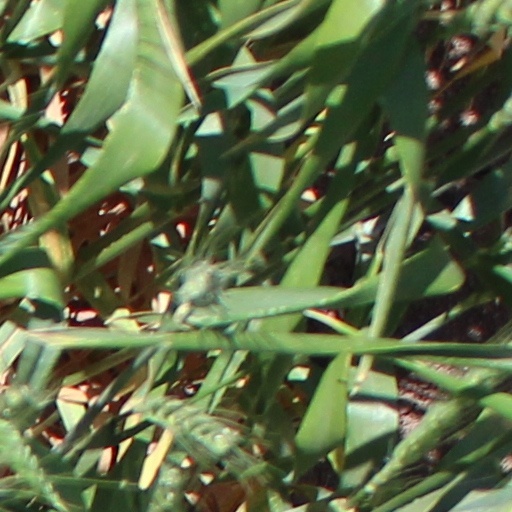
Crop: wheat